Sky position (RA, Dec in degrees): 155.162, 21.618
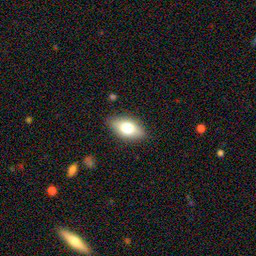
Galaxy morphology: In-between Round Smooth Galaxies